Miyako Island

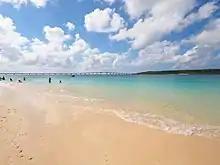
Yonaha Maehama beach.

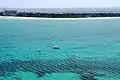
Yonaha Maehama Beach view from Kurima Island.

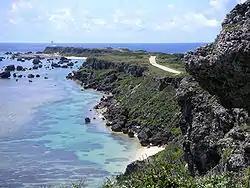
Eastern Cape (Higashi-hennazaki).

On Miyako Island, Miruku-potoke (the local name for the Maitreya Buddha) is traditionally believed to be an ugly god who arrives from China to create humans, animals, and crops. The handsome god Saku-potoke (the historical Shakyamuni Buddha, founder of Buddhism) then challenges him to a flower contest and steals the flower while the other sleeps. Miruku-potoke is thus defeated and forced to return to China, which is why China is a prosperous country while Miyako is not. Nearly identical creation myths are found in Korea.